Knot of Stone

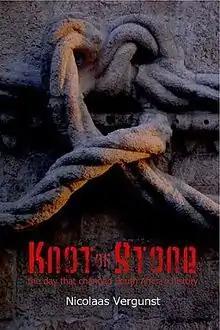
The carved sandstone knot comes from Belem Tower, an early 16th-century fort at the old entrance to Lisbon harbor. Photograph by José Gomes Ferreira.

Knot of Stone: The Day that Changed South Africa's History is a 2011 historical murder mystery novel penned by South African/Dutch author Nicolaas Vergunst.